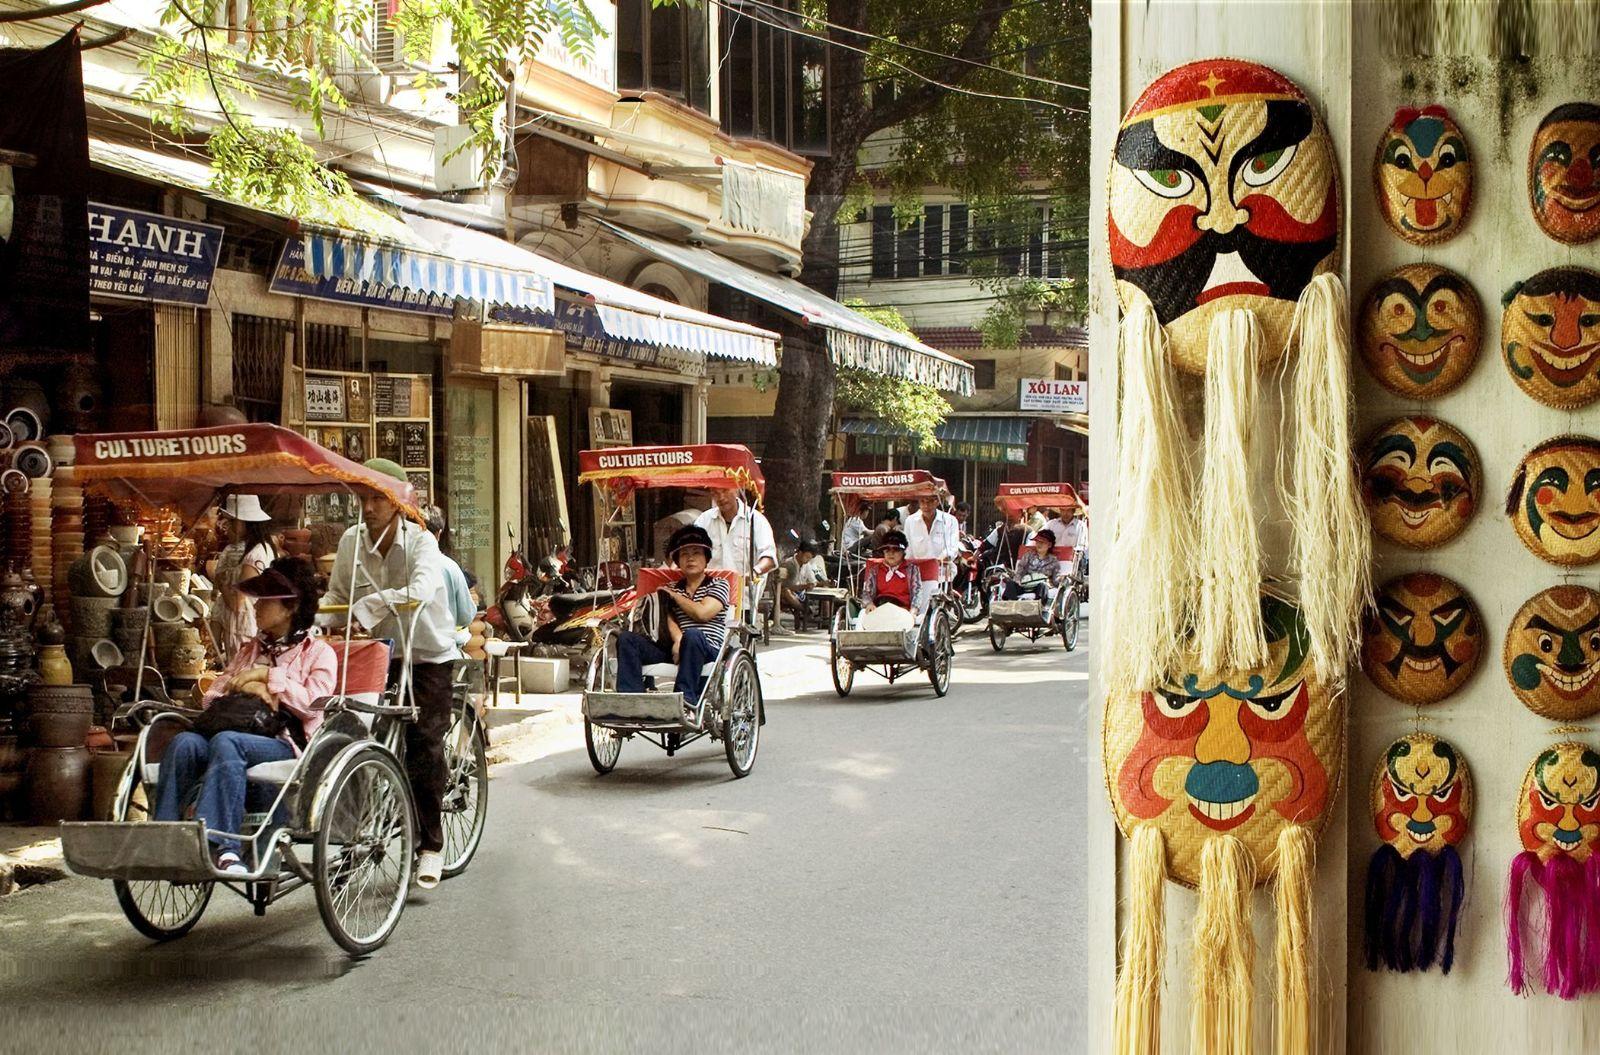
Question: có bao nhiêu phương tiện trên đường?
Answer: có bốn phương tiện